Symphony No. 8 (Sibelius)

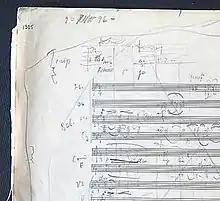
A piece of paper from a musical manuscript, covered in musical notation, accompanying annotations, lines etc

After his death Sibelius, though remaining popular with the general public, was frequently denigrated by critics who found his music dated and tedious. René Leibowitz, a proponent of the music of Arnold Schoenberg, published a pamphlet describing Sibelius as "the worst composer in the world"; others dismissed him as irrelevant in what was perceived for a time as an irresistible movement towards atonality. This climate diminished curiosity about the existence of material from a possible Sibelius Eighth, until late in the 20th century, when critical interest in the composer revived. In 1995 Kilpeläinen, who had published a survey of the Sibelius manuscripts held in the Helsinki University Library, wrote that all that could definitely be connected to the Eighth Symphony were a single page from a draft score and the ringed melody fragment marked "VIII" within the Seventh Symphony sketches. He added, however, that the library contained further Sibelius sketches from the late 1920s and early 1930s, some of which are akin to the ringed fragment and which could conceivably have been intended for the Eighth Symphony. Kilpeläinen also revealed that "[j]ust recently various documents have come to light which no one dreamt even existed. Maybe there are still some clues to the 8th Symphony hidden away and just waiting for some scholar to discover them."